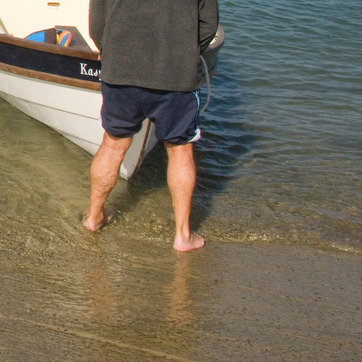
Material: skin